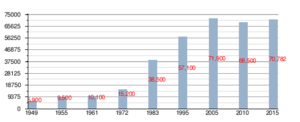
évolution de la population de la ville de Ra'anana
Ra'anana est une ville israélienne d'environ 80 000 habitants au nord-est de Tel Aviv, dans le sud de la région de Sharon. Elle dépend du District centre d'Israël. La ville est à prédominance juive, avec de nombreux immigrants venus de pays anglophones, incluant les États-Unis, le Royaume-Uni, l'Afrique du Sud, la France, l'italie, le Bresil et l'Argentine.